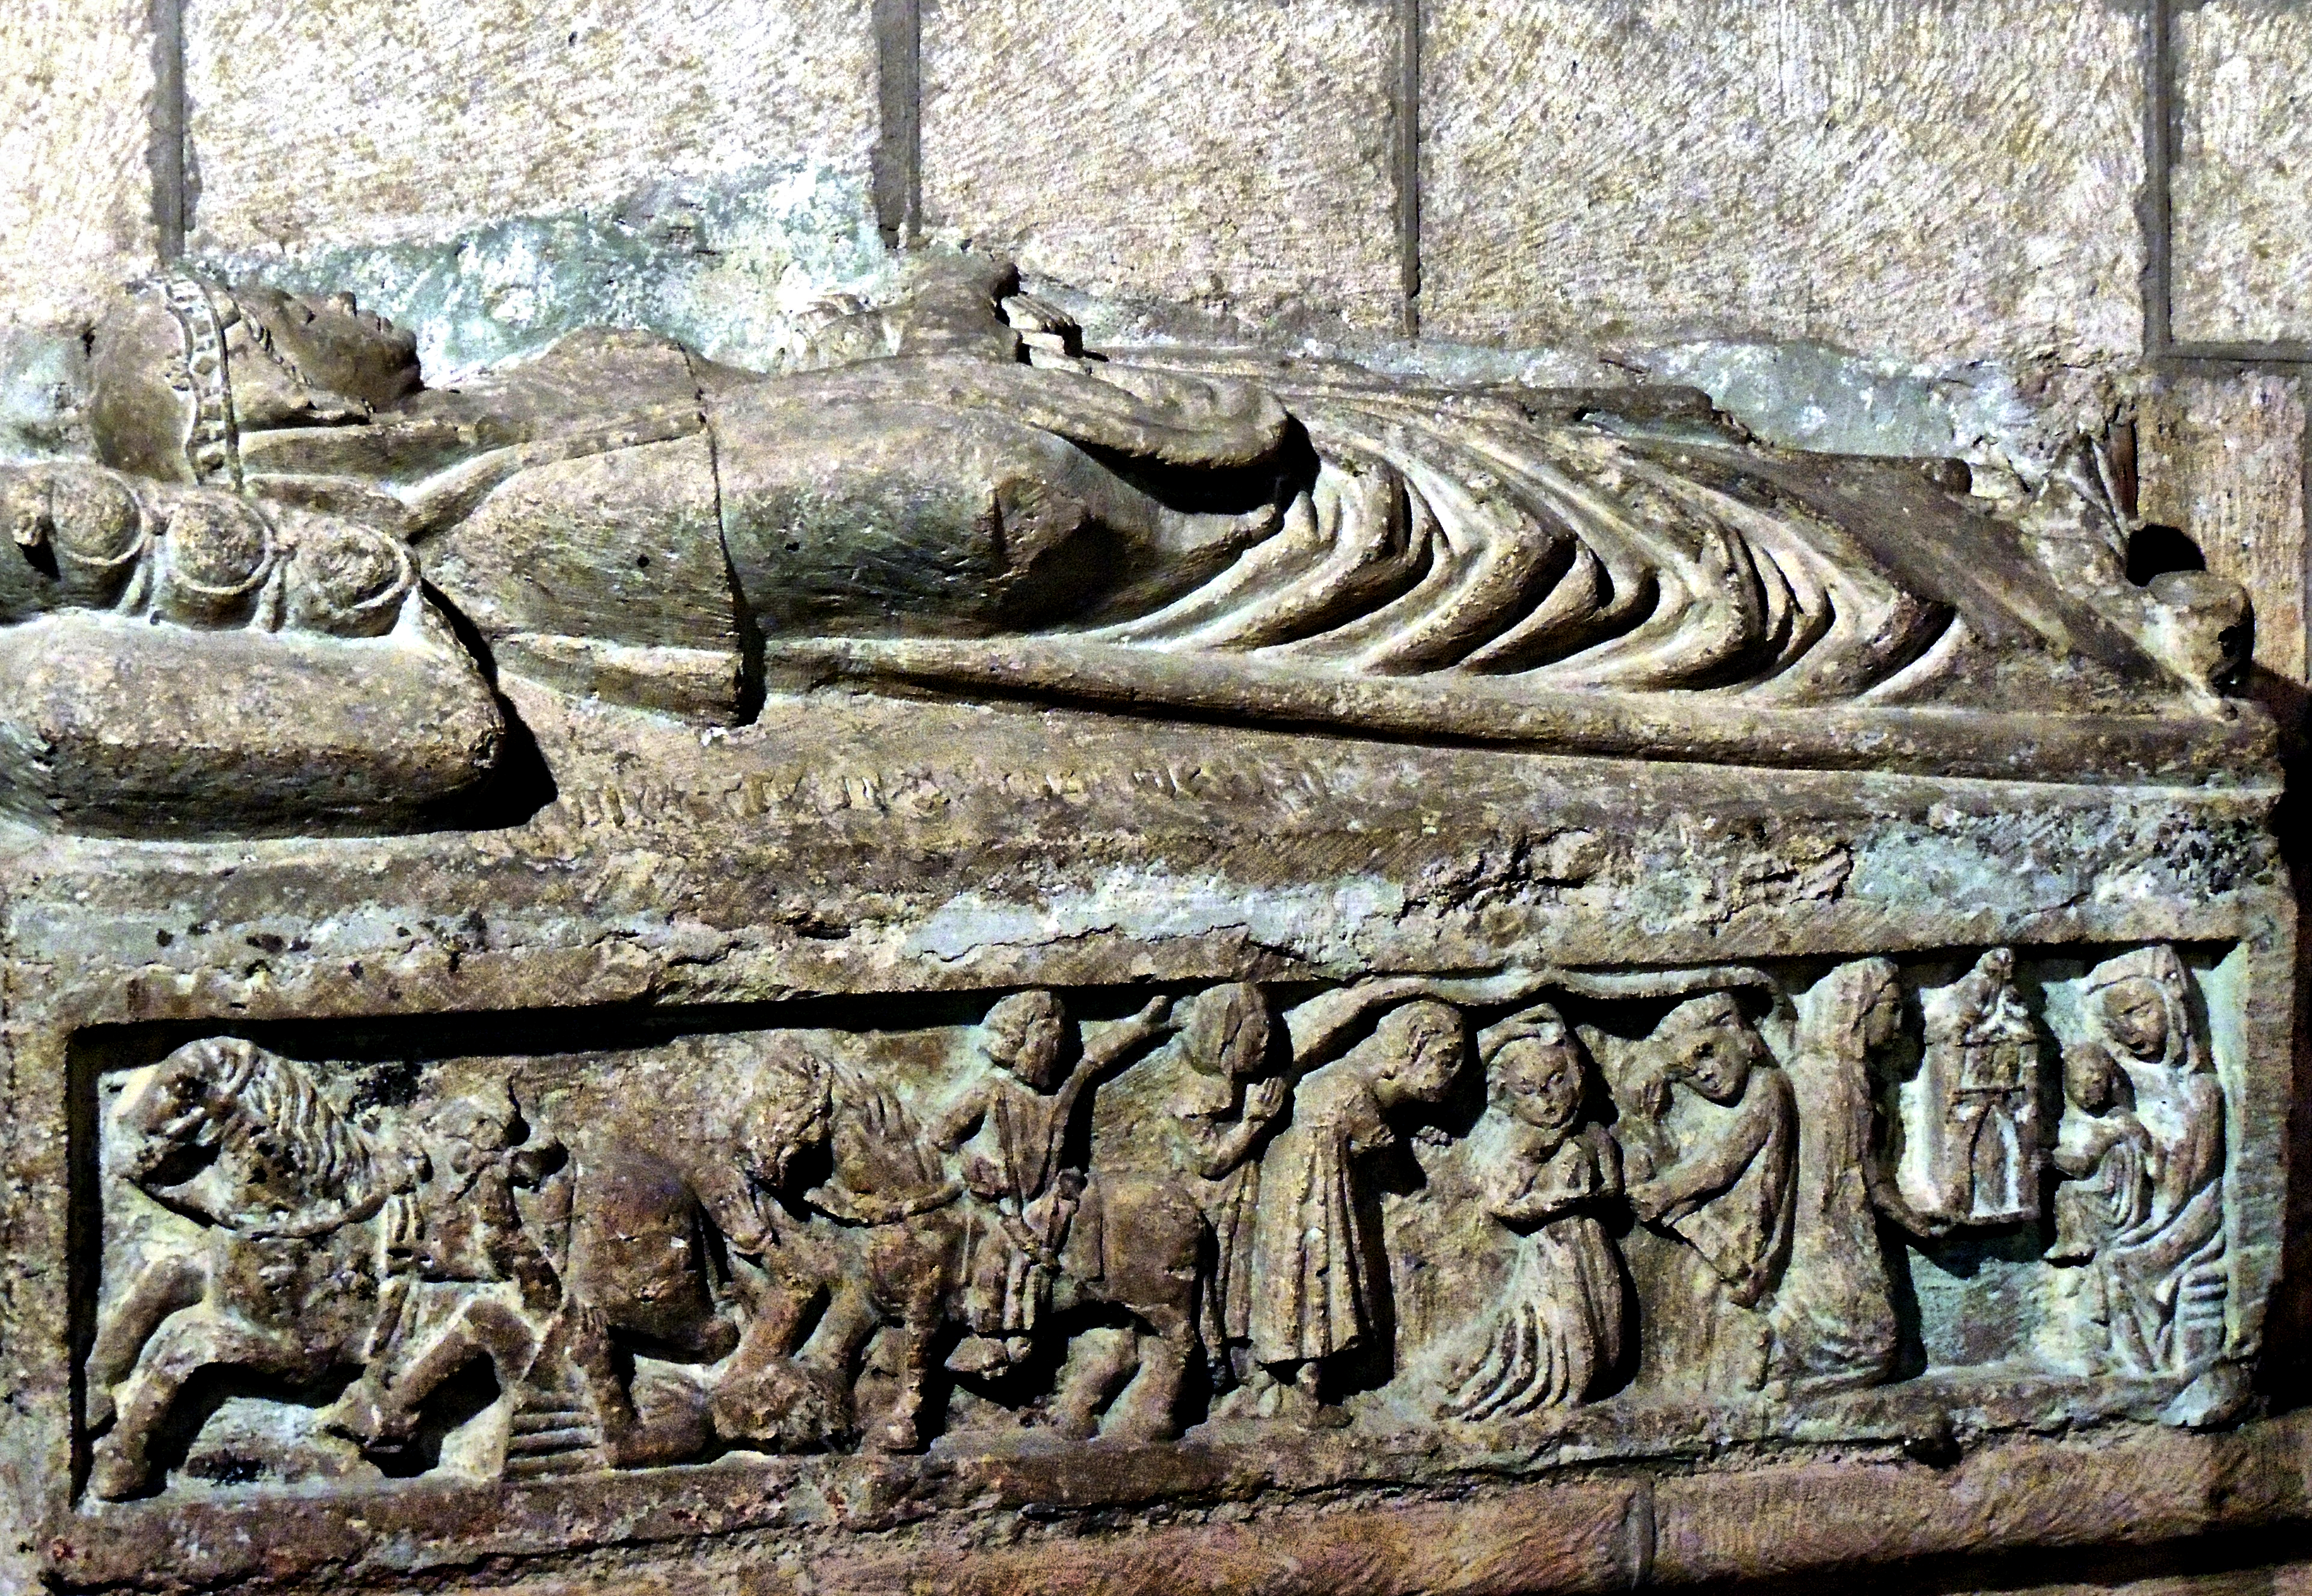
wood, europe, statue, sculpture, art, spain, espagne, temple, ruins, europa, arte, catedral, espaa, history, leon, gotico, espanha, carving, historia, relief, middle ages, castillaleon, iglesias, artereligioso, catedraldeleon, provincialeon, igrexas, provinciadeleon, stele, archaeological site, stone carving, ancient history, maya civilization